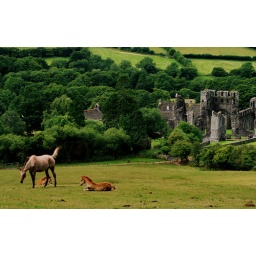
Grazing pony with foals in the foreground with the priory at the bottom of a sloping field surrounded by trees.